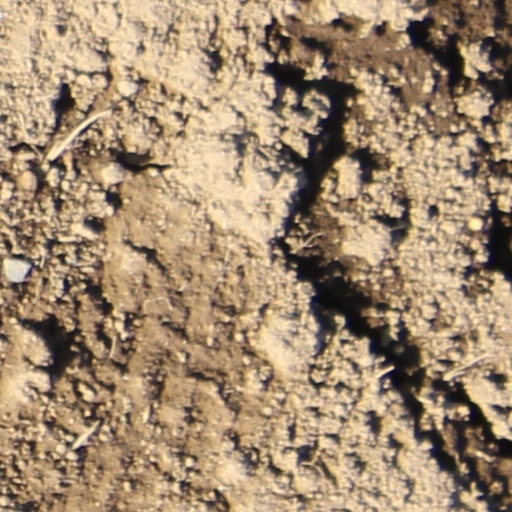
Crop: wheat